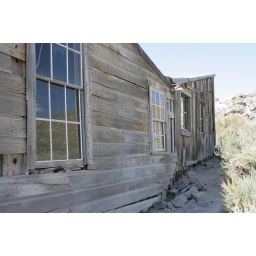
Some buildings have wood siding. The windows are kept in good repair on some houses.